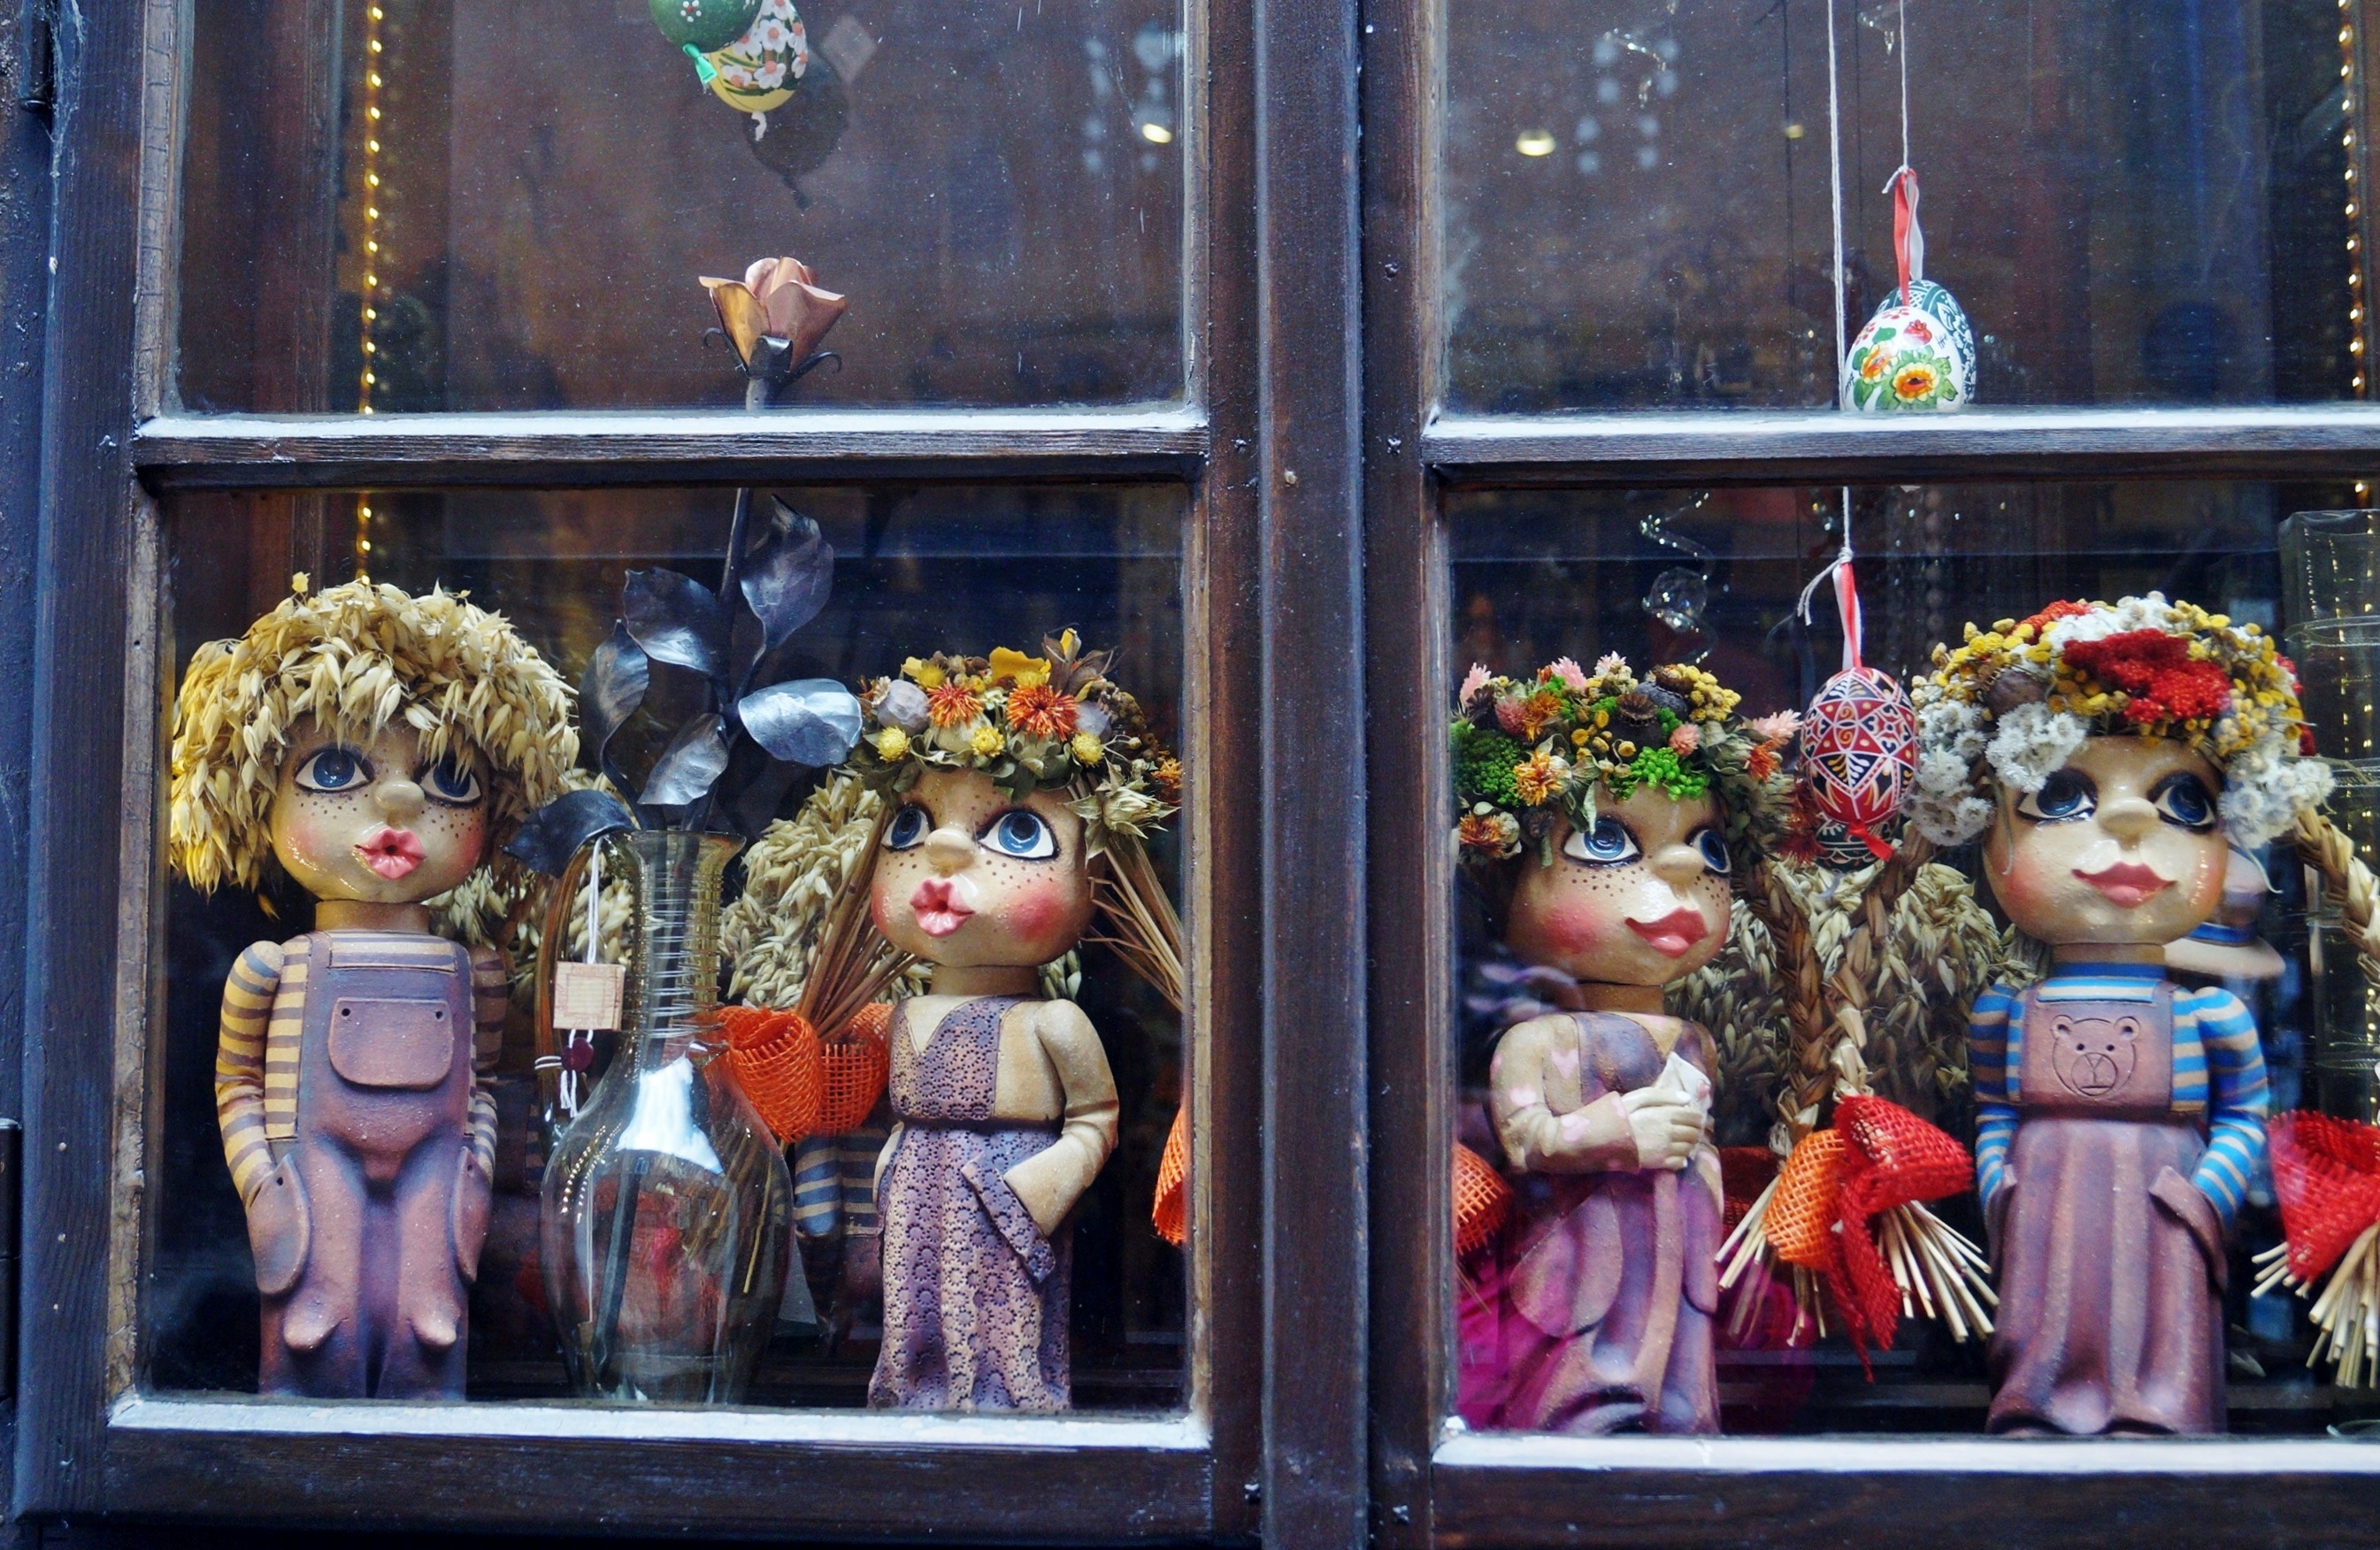
window, statue, toy, puppet, doll, figurine, display window, behind the window